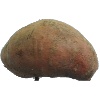
Label: Potato Sweet 1